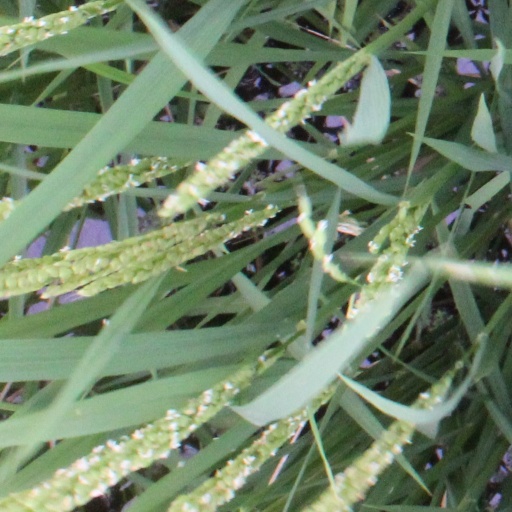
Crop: rice